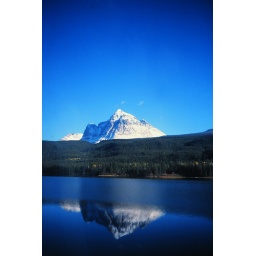
Another day, another view from the train window crossing the Canadian Rockies in 1999.